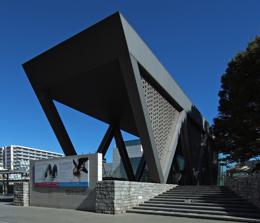
Building: Museum of Contemporary Art Tokyo
Country: Japan
Year built: 1995
Art museum in Tokyo, Japan Museum of Contemporary Art Tokyo The Museum of Contemporary Art Tokyo ( 東京都現代美術館 , Tōkyō-to Gendai Bijutsukan ) is a contemporary art museum in Koto, Tokyo , Japan. The museum is located in Kiba Park . It was opened in 1995. Collections Marilyn Monroe by Andy Warhol (1967) Girl with Hair Ribbon by Roy Lichtenstein (1965) Honey-pop by Tokujin Yoshioka (2001) Water Block by Tokujin Yoshioka (2002) Access The closest railway station is Kiba Station on the Tokyo Metro Tozai Line . External links Museum of Contemporary Art Tokyo website 35°40′48″N 139°48′29″E / 35.68000°N 139.80806°E / 35.68000; 139.80806 Authority control databases International ISNI VIAF National Germany United States Japan Australia Czech Republic Spain Norway Israel Academics CiNii Artists ULAN People ISIL : JP-2001329 Other IdRef This article related to an art display, art museum or gallery in Japan is a stub . You can help Wikipedia by expanding it . v t e